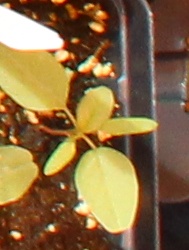
Label: Palmer Amaranth